Tucker Anthony

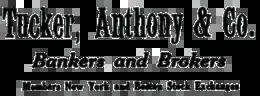
Tucker, Anthony & Company logo c. 1910

Tucker Anthony was an independent investment banking and brokerage firm based in Boston, Massachusetts. In 2001, the firm was acquired by Royal Bank of Canada and was then merged with the bank's Dain Rauscher Wessels subsidiary to create RBC Dain Rauscher.